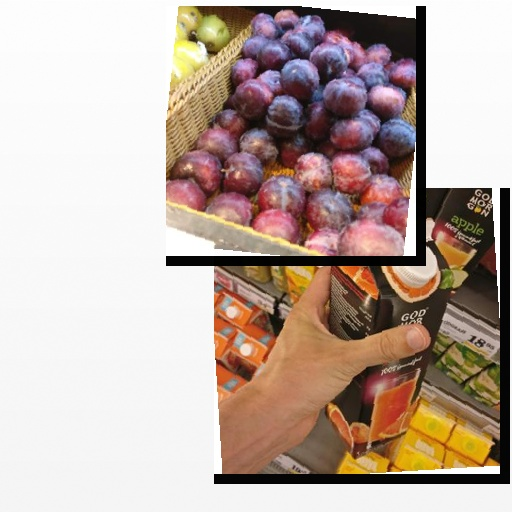
Food items: plum, grapefruit_juice